Bojan Krkić

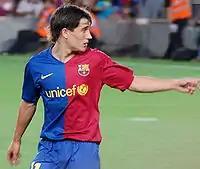
Bojan playing in the 2008 Joan Gamper Trophy against Boca Juniors

On 16 September 2007 (at 17 years and 19 days), Bojan made his official debut for Barcelona against Osasuna, replacing Giovani dos Santos in the 78th minute and breaking Lionel Messi's record of the youngest Barcelona player to feature in a La Liga match. Three days later, he made his UEFA Champions League debut against Lyon, coming on at the 88th minute for Messi. He was, at the time, the youngest Barcelona player ever to feature in a Champions League game, at 17 years and 22 days. He made his second Champions League appearance on 2 October, coming on at the 81st minute for Ronaldinho against VfB Stuttgart. On 20 October 2007 (at 17 years and 53 days), Bojan made his first league start for Barcelona away to Villarreal and scored in the 25th minute. It was his first goal for the club's first team and it made him the youngest ever goalscorer for Barcelona in a league match.